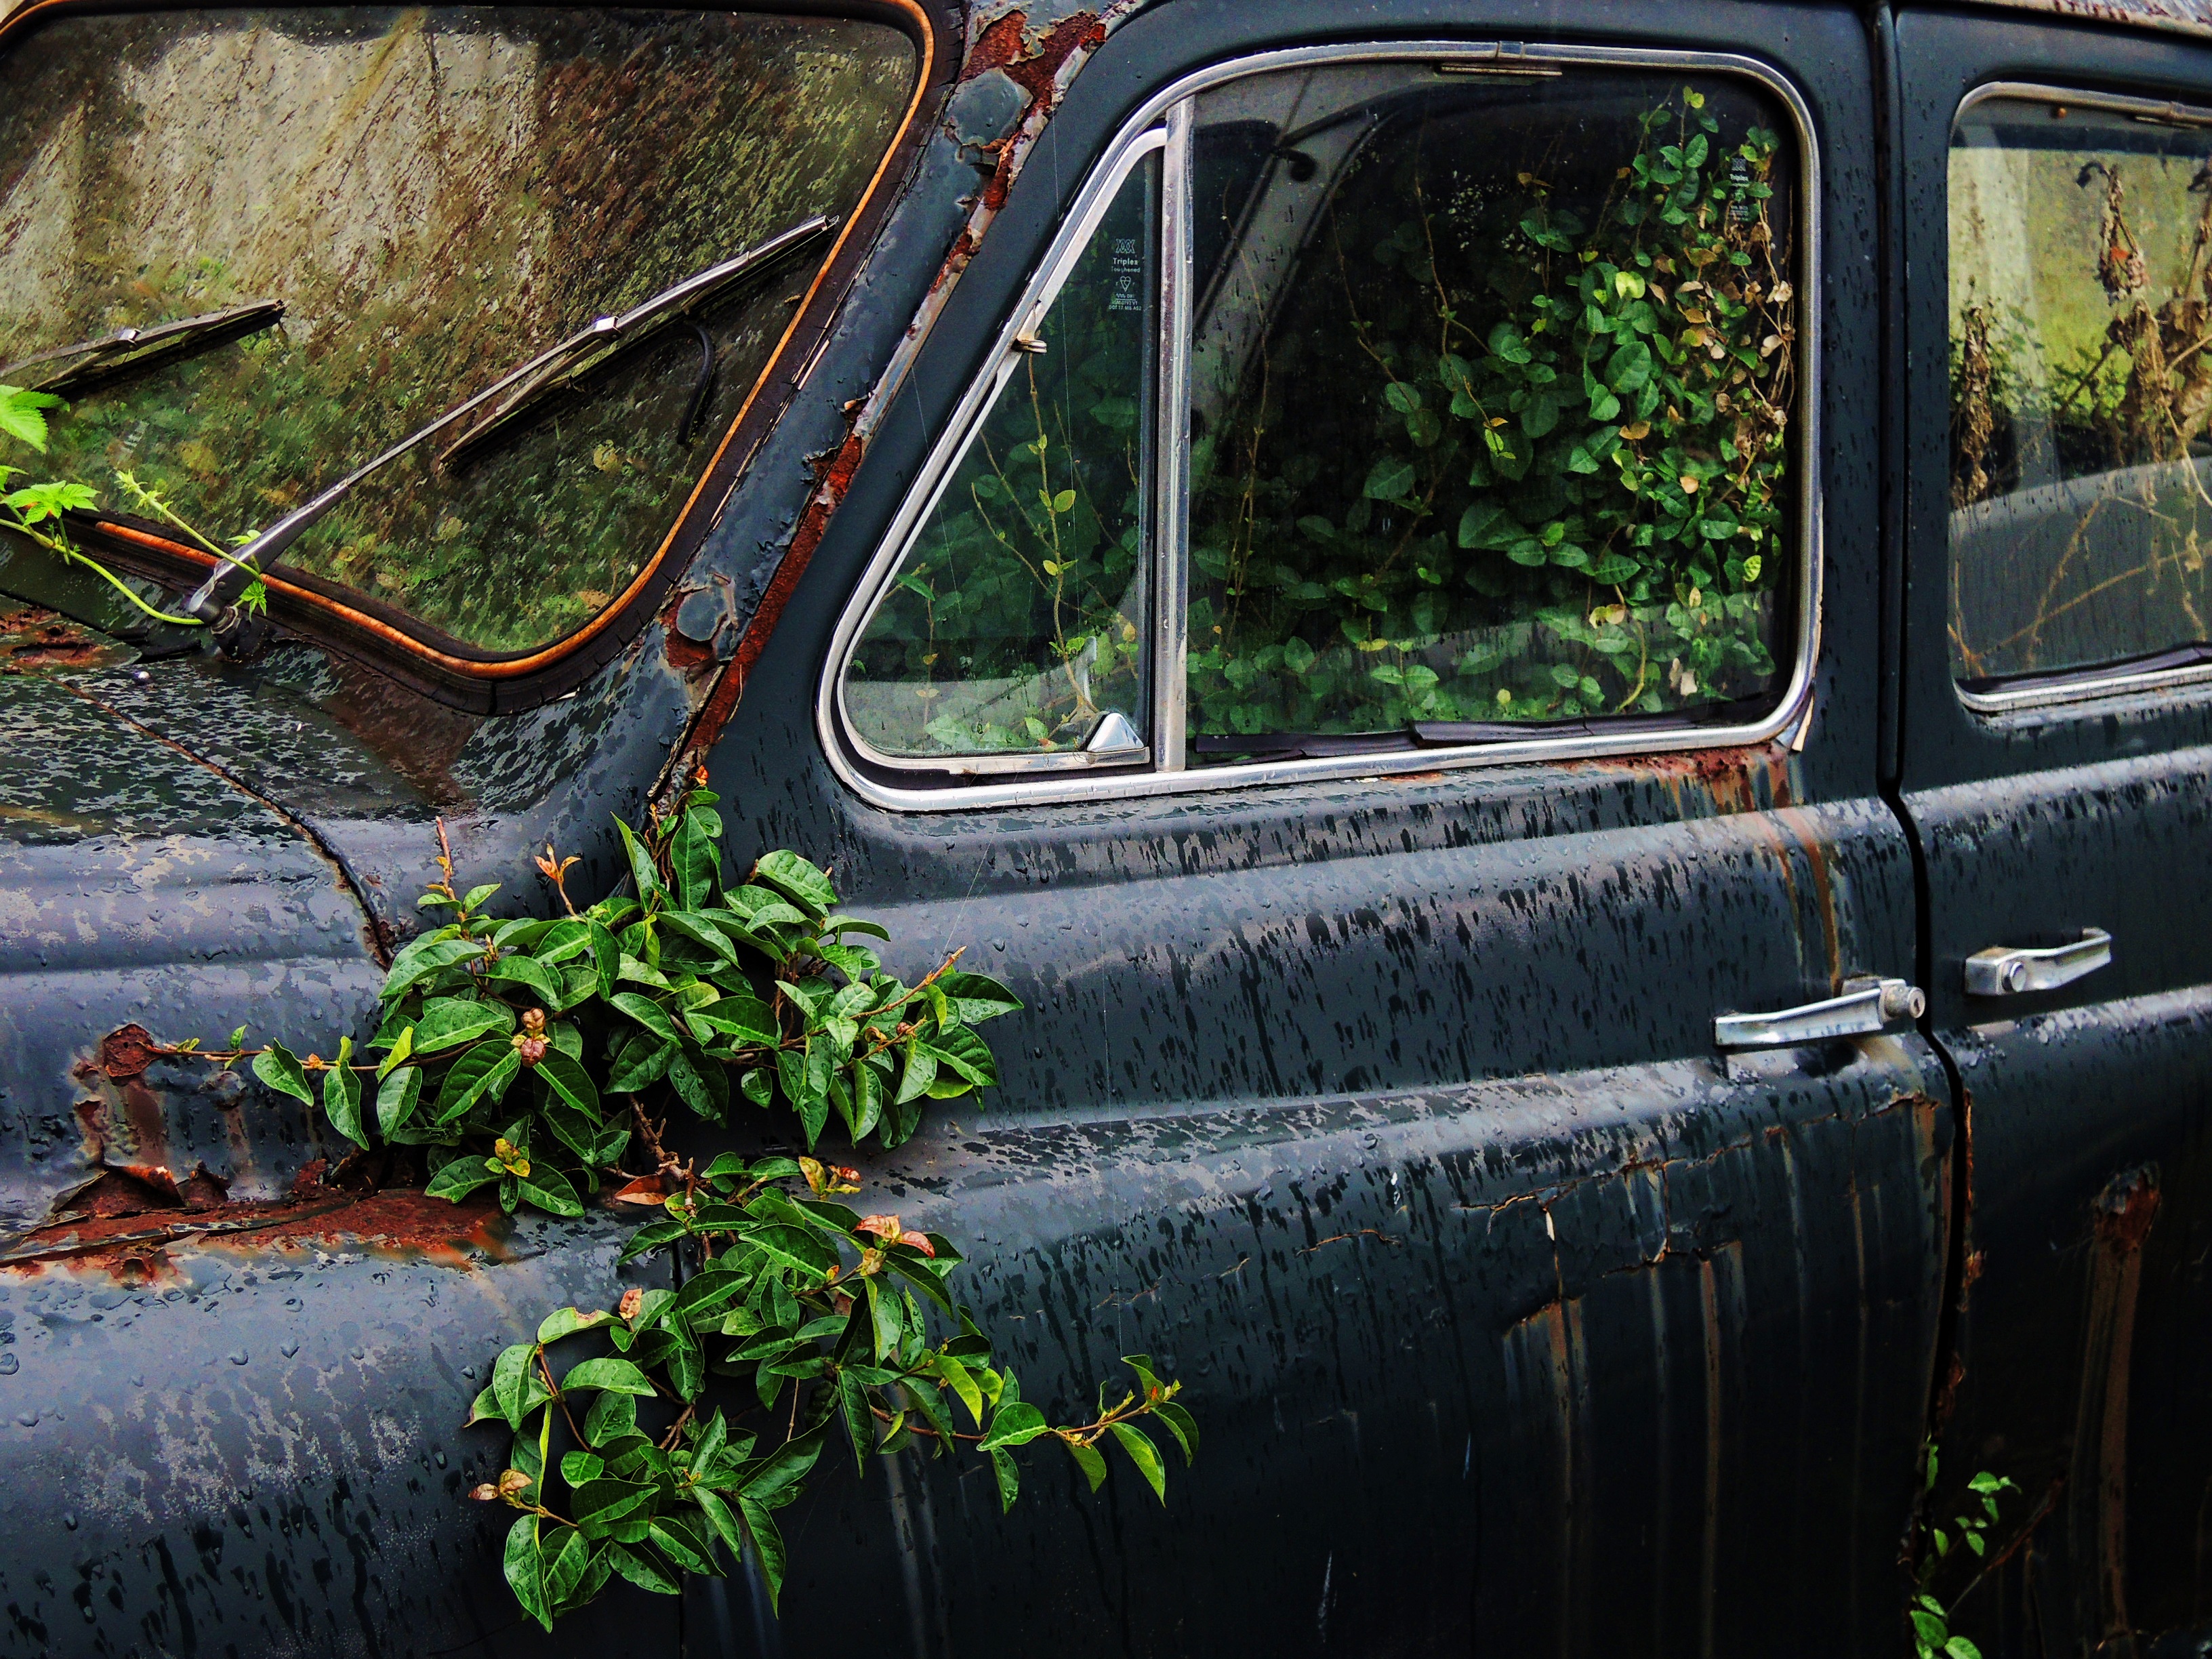
tree, car, flower, green, vehicle, blue, scrap, scrapped vehicles